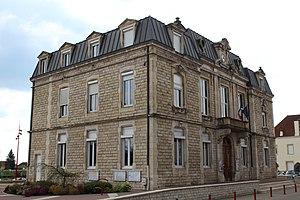
Hôtel de ville de Gueugnon.